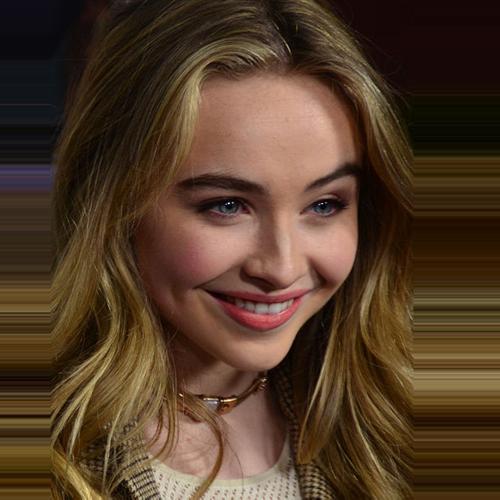
Age: 15